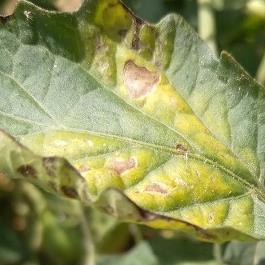
Crop: Tomato
Condition: alternaria-d